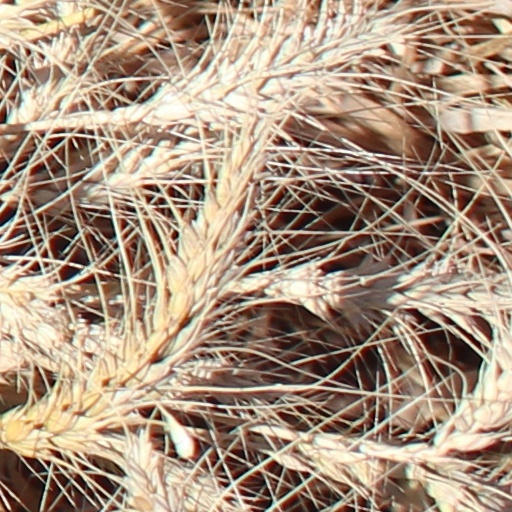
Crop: wheat